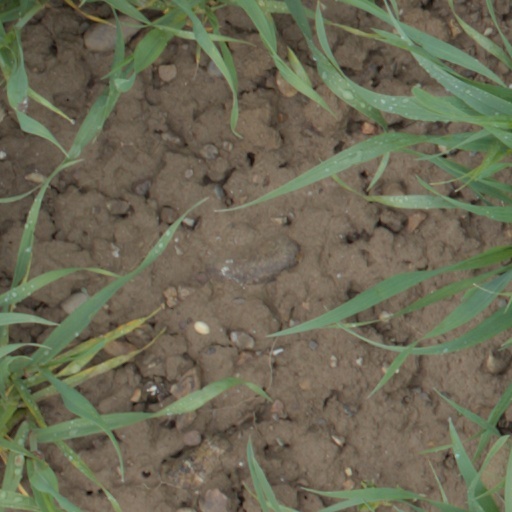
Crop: wheat